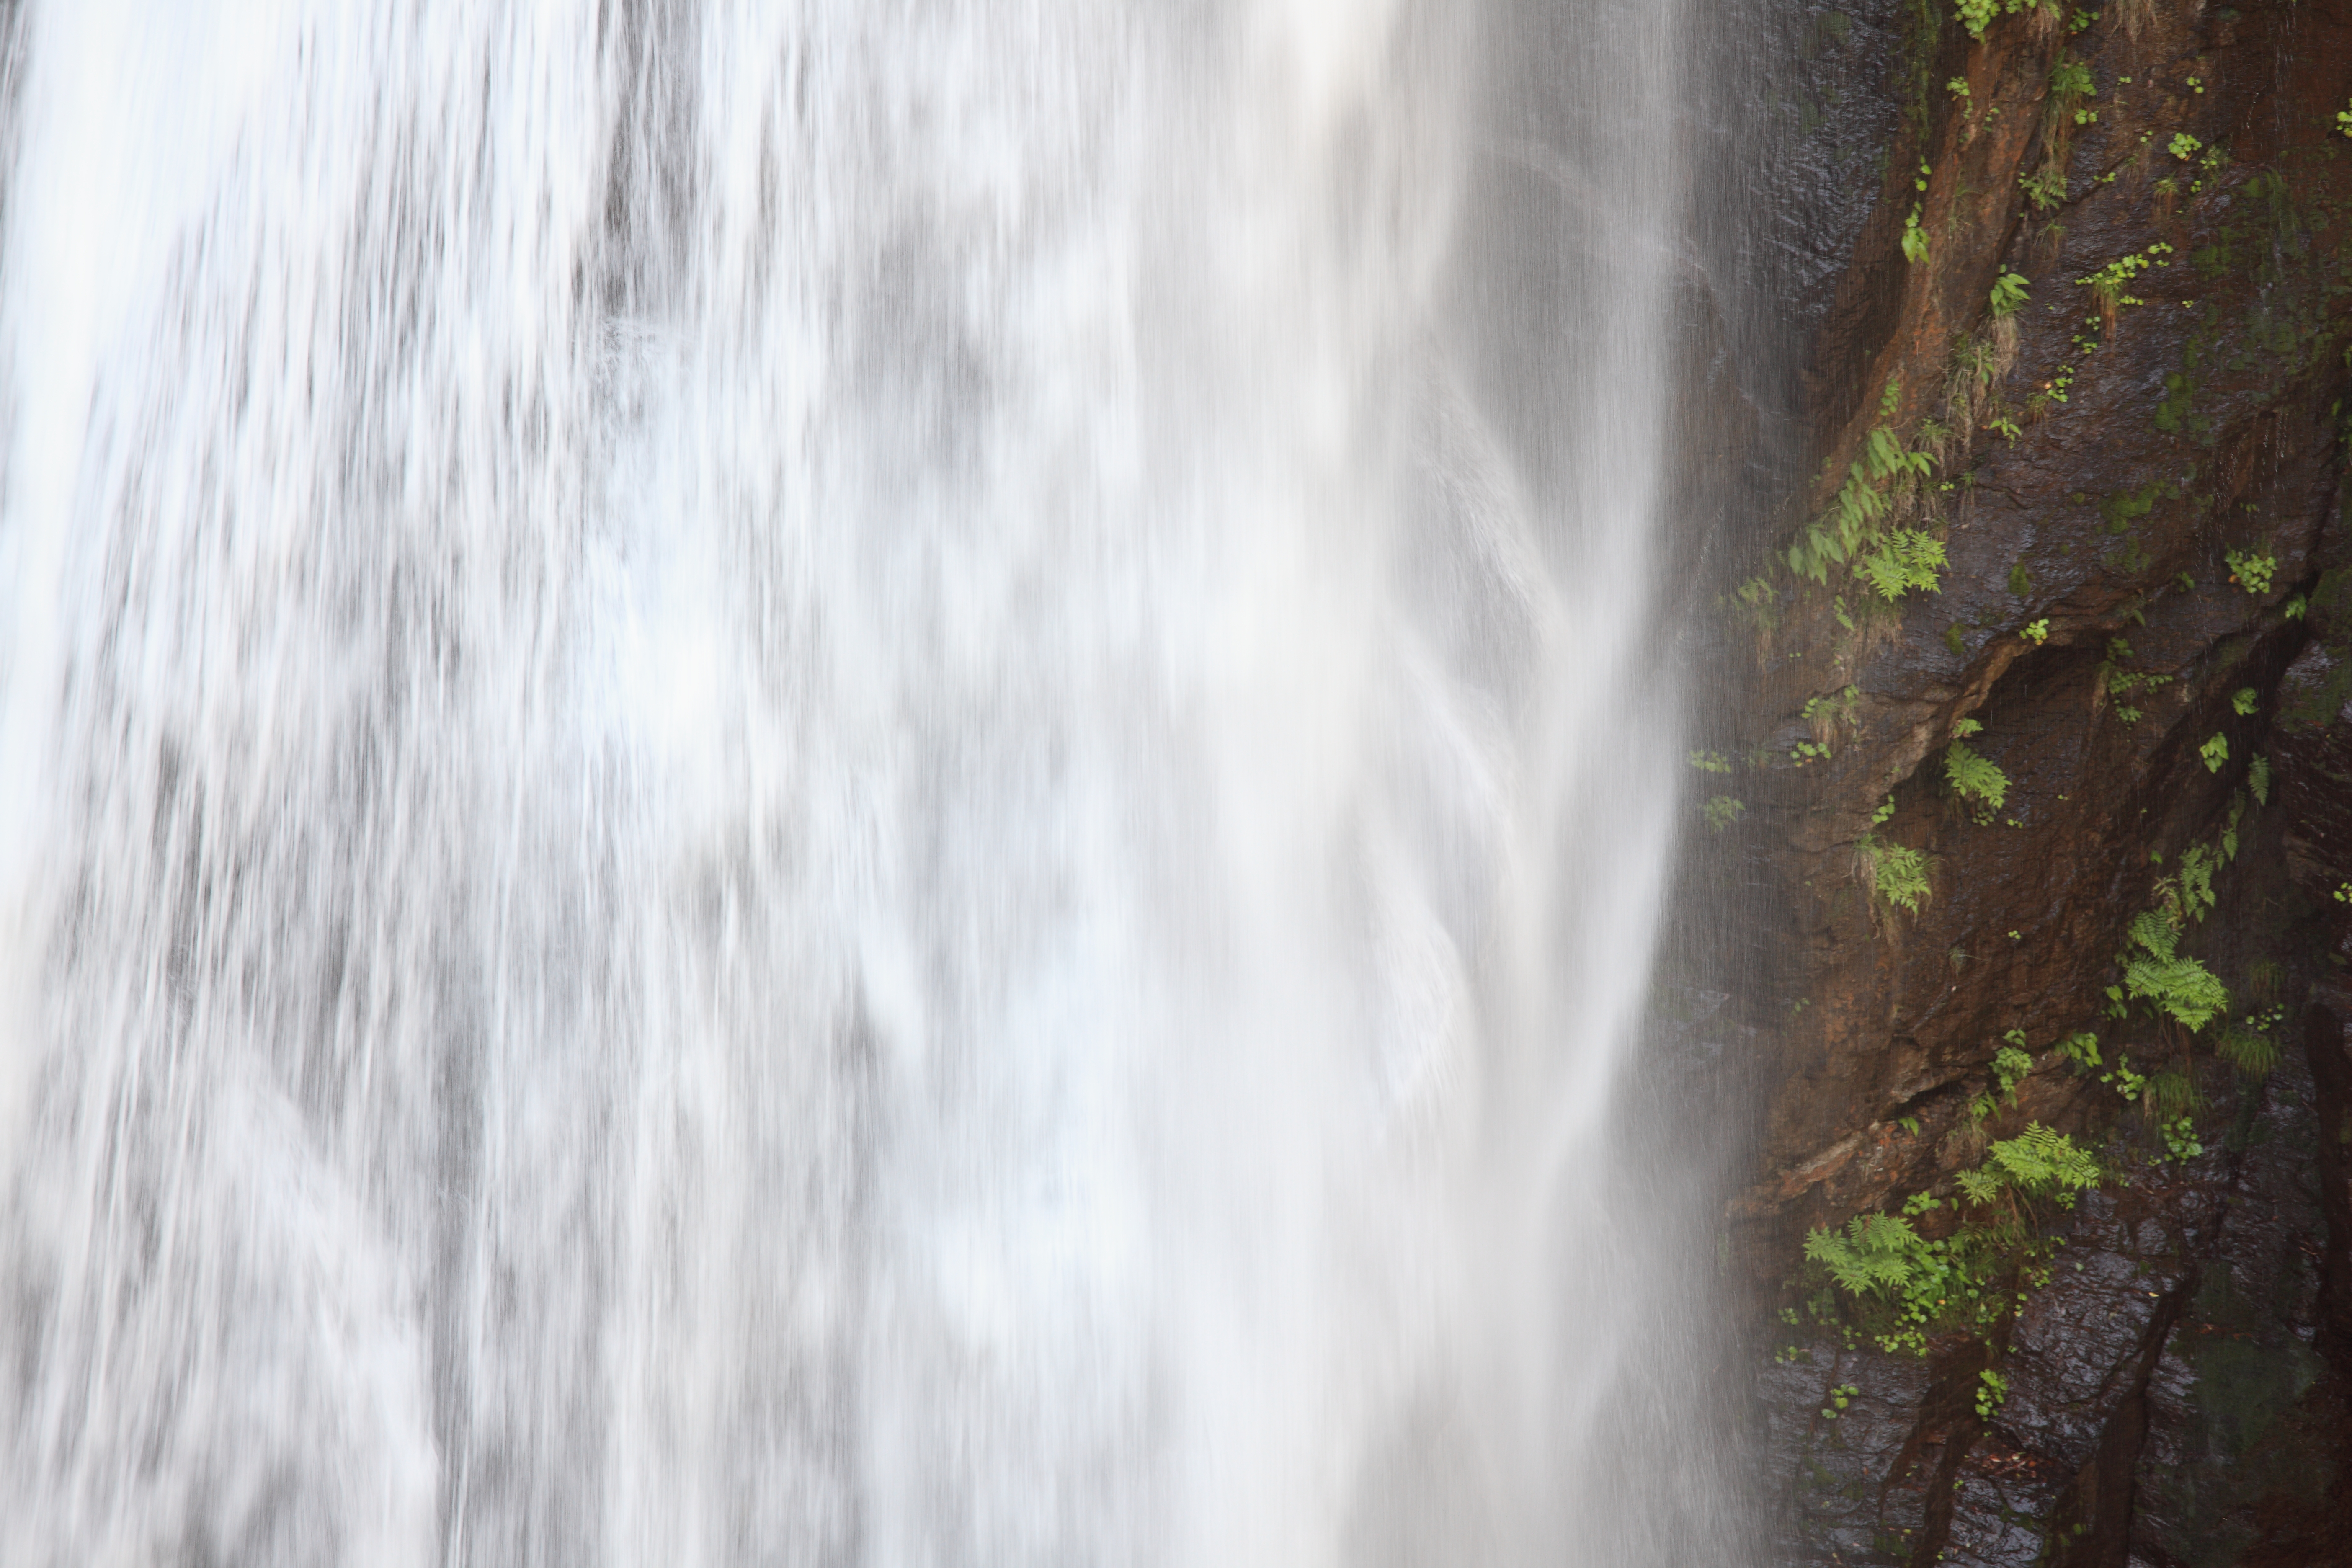
water, nature, waterfall, sunlight, stream, high, autumn, body of water, 5d, wasserfall, hires, markii, water feature, hi, res, resolution, atmospheric phenomenon